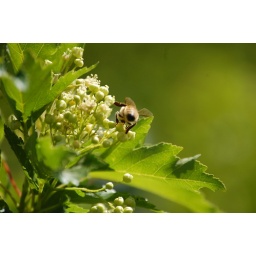
black bottom bee in my tree